Walter Parry Haskett Smith

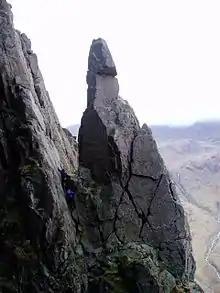
Napes Needle on Great Gable, first climbed by Haskett Smith in 1886

Born in Bognor Regis, England, he was the second son of the landowner Haskett Smith (1813–1895) of Goudhurst and his wife Anne nee Davies; the cricketer Algernon Haskett-Smith was his elder brother. He was educated at Eton College where he excelled at athletics. He matriculated at Trinity College, Oxford in 1879, graduating B.A. in 1882 and M.A. in 1887. At Oxford he attained a long jump unofficial world record of .